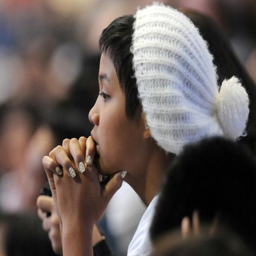
a young woman sits enthralled by the words of winner and politician on tuesday morning .